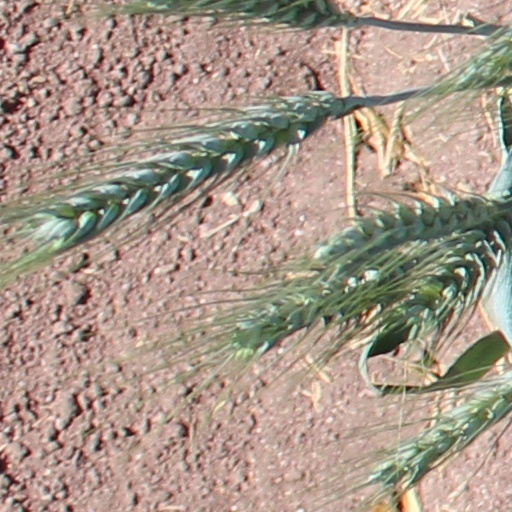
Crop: wheat